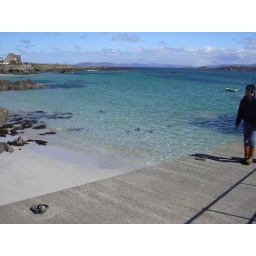
The clear blue water made this look like a beach in the Caribbean, but it was probably freezing.